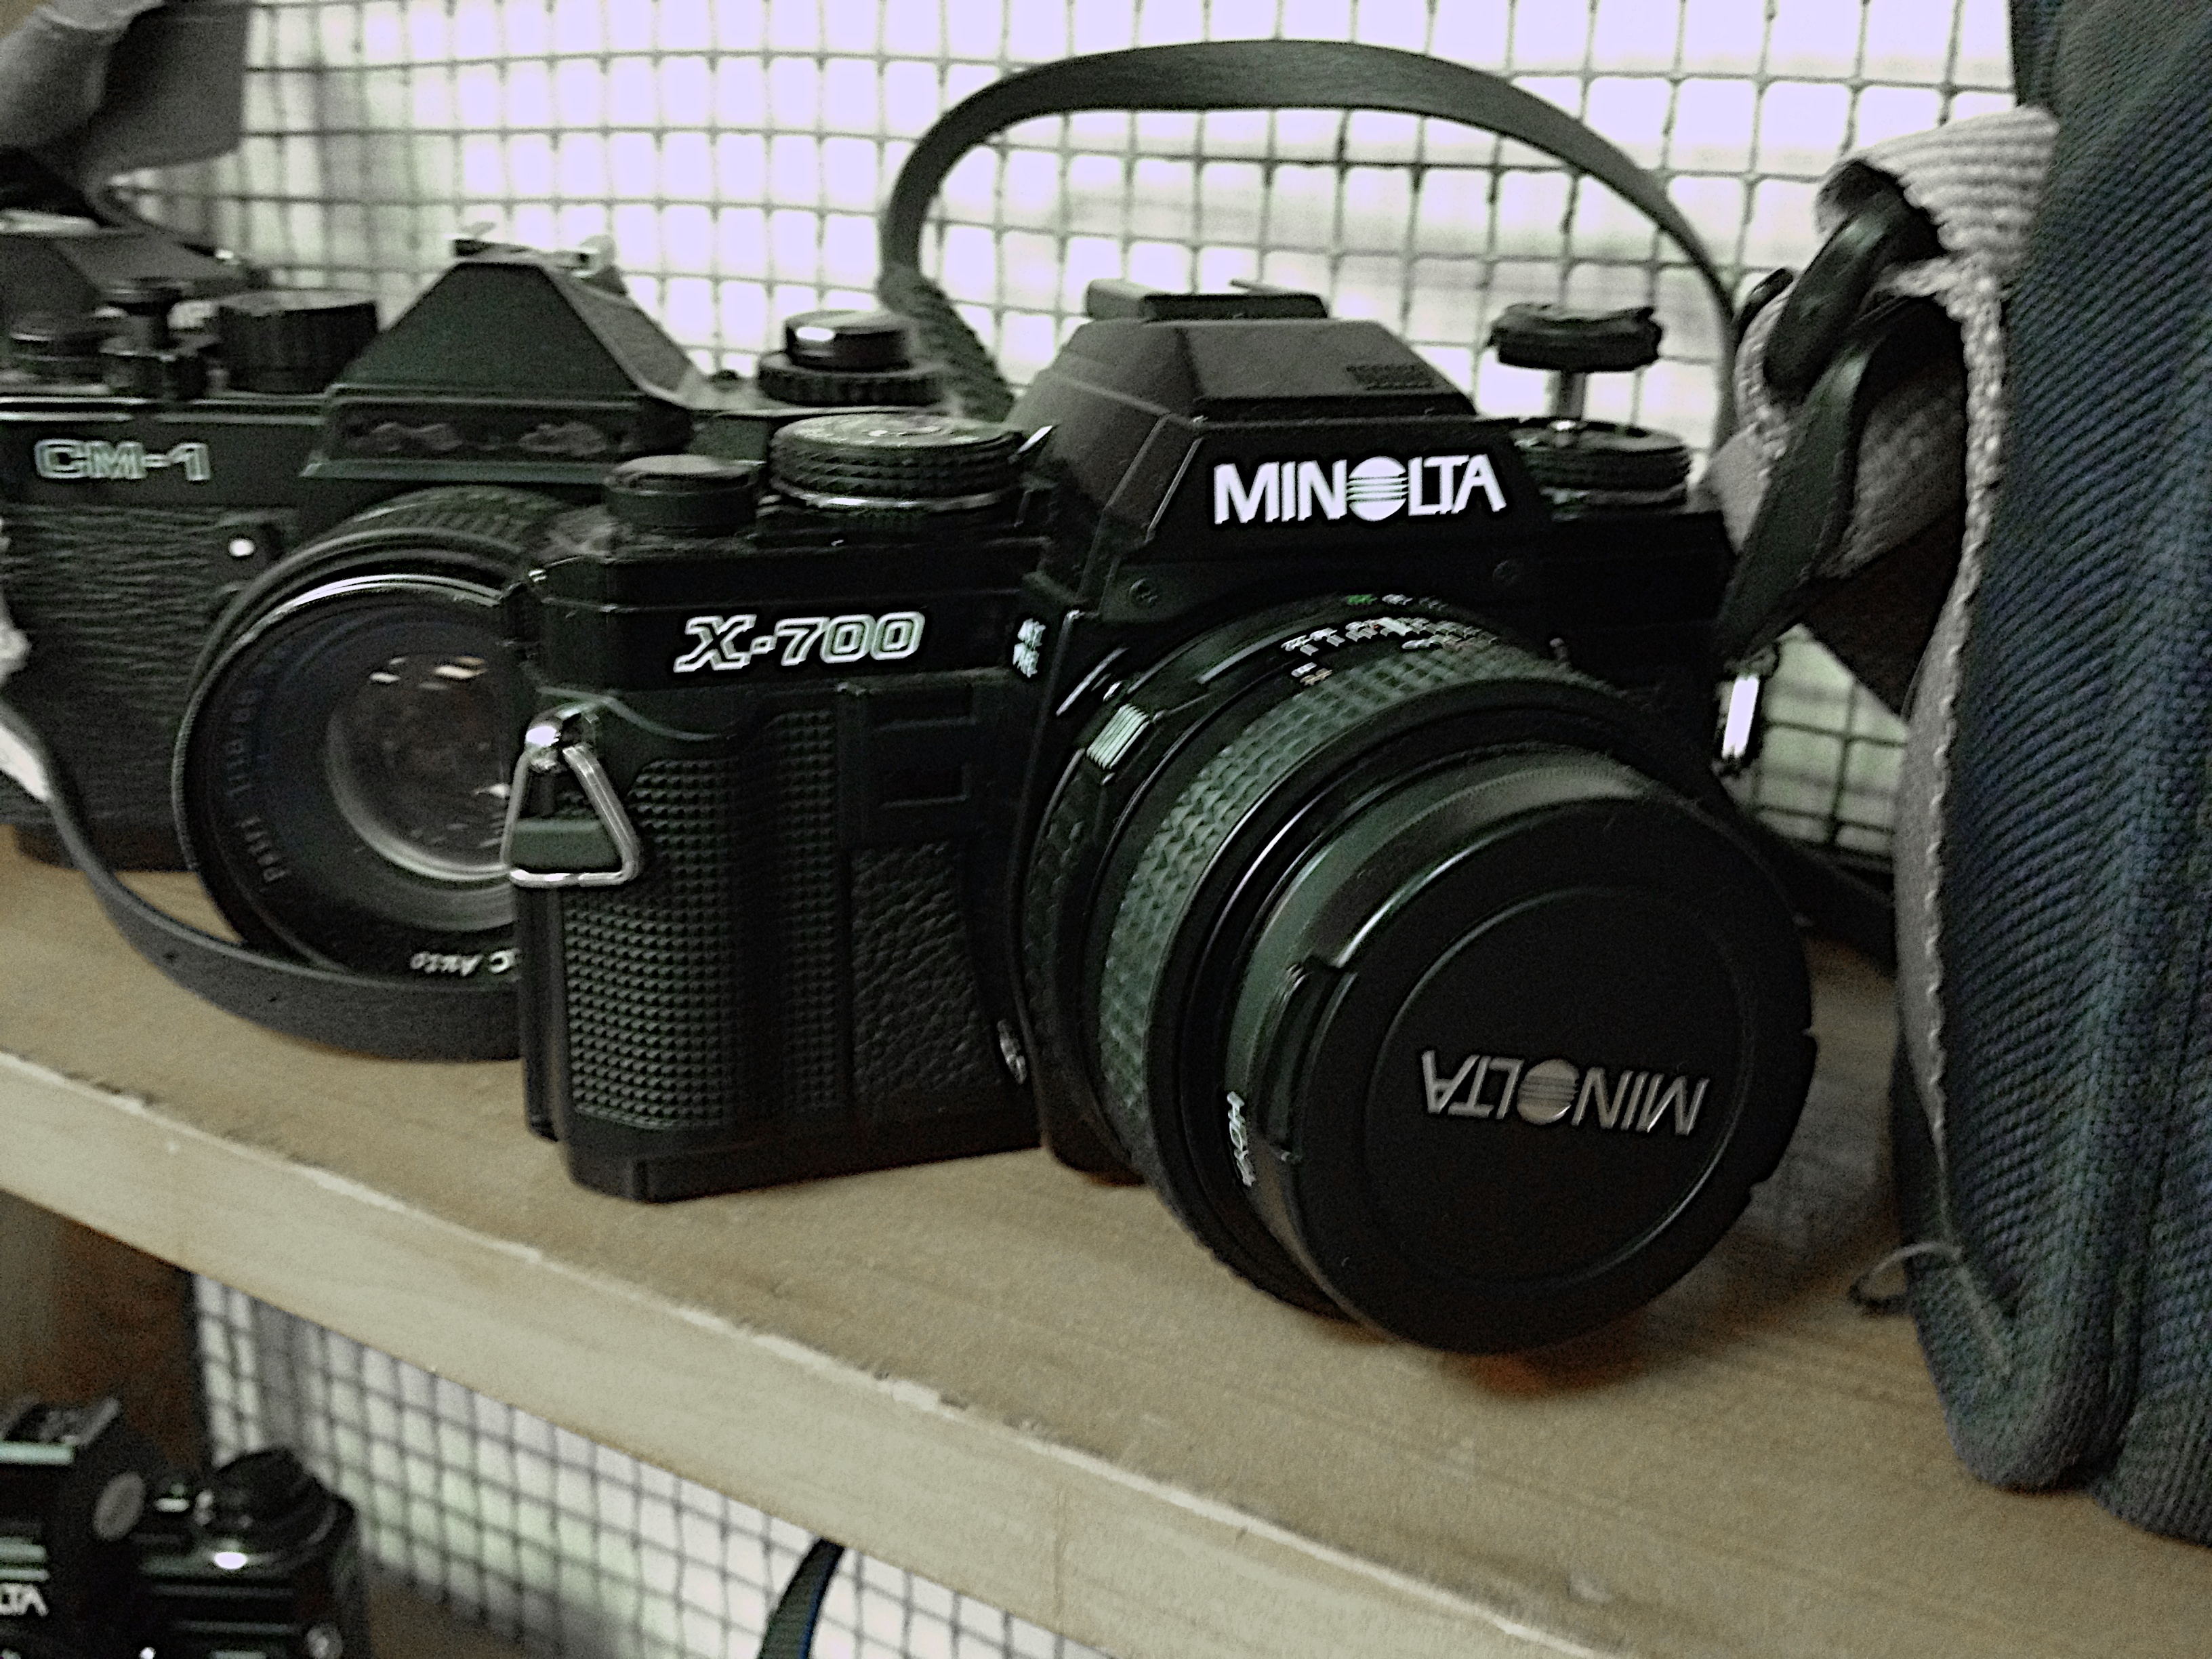
camera, reflex camera, digital camera, camera lens, digital slr, single lens reflex camera, cameras optics, mirrorless interchangeable lens camera